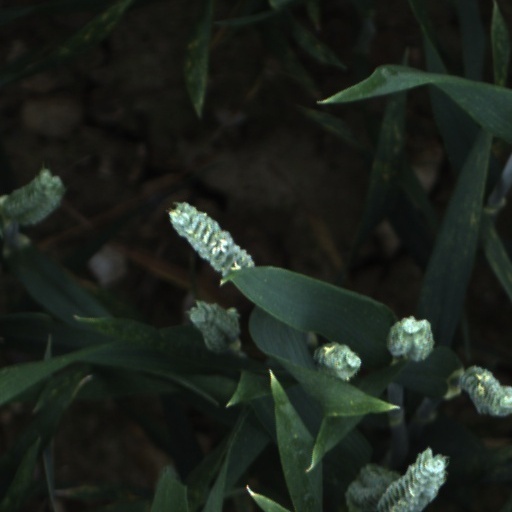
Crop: wheat